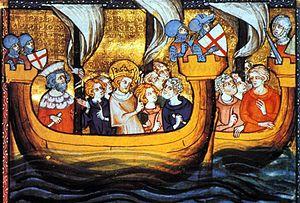
Arrivée de Saint Louis à Nicosie. (BnF, Français 5716, fol. 40). Louis IX en route vers l'Égypte. Saint Louis et la septième croisade. Septième croisade à laquelle participent le roi de France Louis IX et ses frères, Alphonse de Poitiers et le nouveau comte de Provence, Charles d’Anjou. Louis IX sur une nef, au départ d'Aigues-Mortes, lors de la septième croisade. Saint-Louis sur une nef lors de la septième croisade. Les Français sont nombreux à partir en croisade et n'utilisent plus que la voie maritime au XIIIe
L'histoire de l'islam en France décrit la relation entre les populations de religion islamique et les territoires qui ont fait ou font aujourd'hui partie de la République française.
Gilles le Brun de Trazegnies, conseiller et connétable du roi Louis IX vers 1250. Il participe à la septième croisade.
Ce siège fut entrepris au printemps 1251 par les princes capétiens, Charles d'Anjou comte de Provence et son frère Alphonse de Poitiers, lors d'une campagne de reprise en mains de la Provence dont plusieurs villes Marseille, Avignon et Arles avaient formé une coalition anti-comtale.
Sonac est une commune française, située dans le département du Lot en région Occitanie.
Le golfe du Lion est un golfe fermant l'extrême nord-ouest de la Méditerranée occidentale, entre le Cap de Creus, situé en Catalogne à l'ouest et, selon les avis, le cap Sicié ou la presqu'île de Giens, tous les deux situés dans le Var, à l'est. Son littoral relève donc principalement des régions administratives françaises d'Occitanie à l'ouest, et de Provence à l'est.
Guillaume III des Barres, dit « Le Jeune », né vers 1185/90 et mort le 15 novembre 1249 à Nicosie, est un chevalier français qui participe à la bataille de Muret en 1213, lors de la croisade des albigeois. Plus tard, il accompagnera le roi Louis IX dit Saint Louis à la septième croisade où il trouvera la mort.
La septième croisade est la première des deux croisades entreprises sous la direction du roi Louis IX dit Saint Louis. Décidée par le roi en 1244, elle quitte le royaume de France en 1248 et aborde l’Égypte en 1249. Vaincue par les maladies, l’armée ne retrouve sa liberté qu’en 1250, et le roi de France passe les quatre années suivantes à mettre le royaume de Jérusalem en état de se défendre contre les Mamelouks. La croisade prend fin en 1254, avec le retour du roi en France après la mort de sa mère Blanche de Castille, qui assurait la régence du royaume pendant son absence.
La Maison de Trazegnies est une ancienne maison féodale Belge, titré Marquis de Trazegnies.
Les croisades du Moyen Âge sont des expéditions militaires organisées pour pouvoir mener le pèlerinage des chrétiens en Terre sainte afin d'aller prier sur le Saint-Sépulcre. À cette époque, elles sont d'ailleurs conçues comme une forme très particulière de pèlerinage, un « pèlerinage en armes ». Elles ont été prêchées par des papes, par des autorités spirituelles de l'Occident chrétien comme Bernard de Clairvaux, ou par des souverains comme Frédéric Barberousse.
L'histoire de la marine française de l'Antiquité à la Renaissance couvre la période allant du Vᵉ siècle av. J.-C. aux années 1600. Sous l'Antiquité, le territoire qui sera plus tard la France et que les Anciens appellent la Gaule voit se former sur ses côtes deux expériences de puissances navales : celle de Massalia, venue de Grèce vers 600 av. J.-C. et celle, plus endogène, des Vénètes sur la côte atlantique. Expériences d’autant plus intéressantes que la Gaule, dès cette époque, se définit surtout par sa richesse agricole et que le littoral, parcouru de courants et vents difficiles, manquant d’abris en eaux profondes, est loin d’être favorable à la navigation. Ces deux thalassocraties, néanmoins, sont réduites par Jules César au Iᵉʳ siècle av. J.-C., lorsque la Gaule est conquise et que la Méditerranée, pacifiée, devient un lac romain pour cinq cents ans.